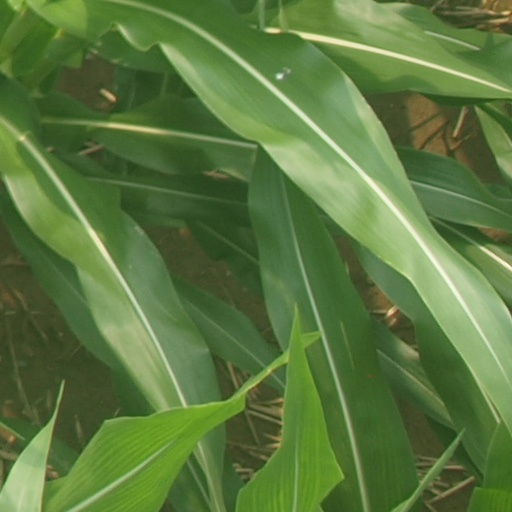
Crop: maize; corn